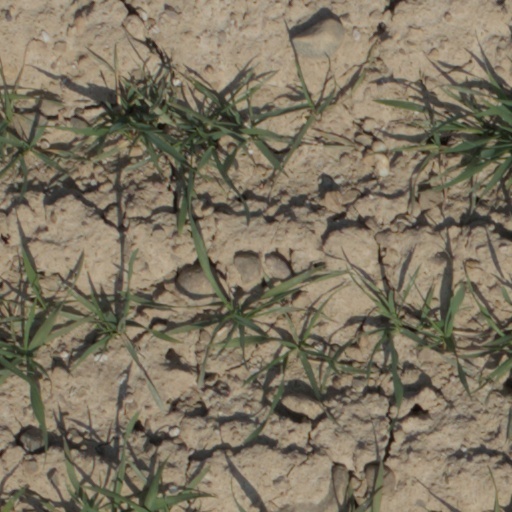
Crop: wheat